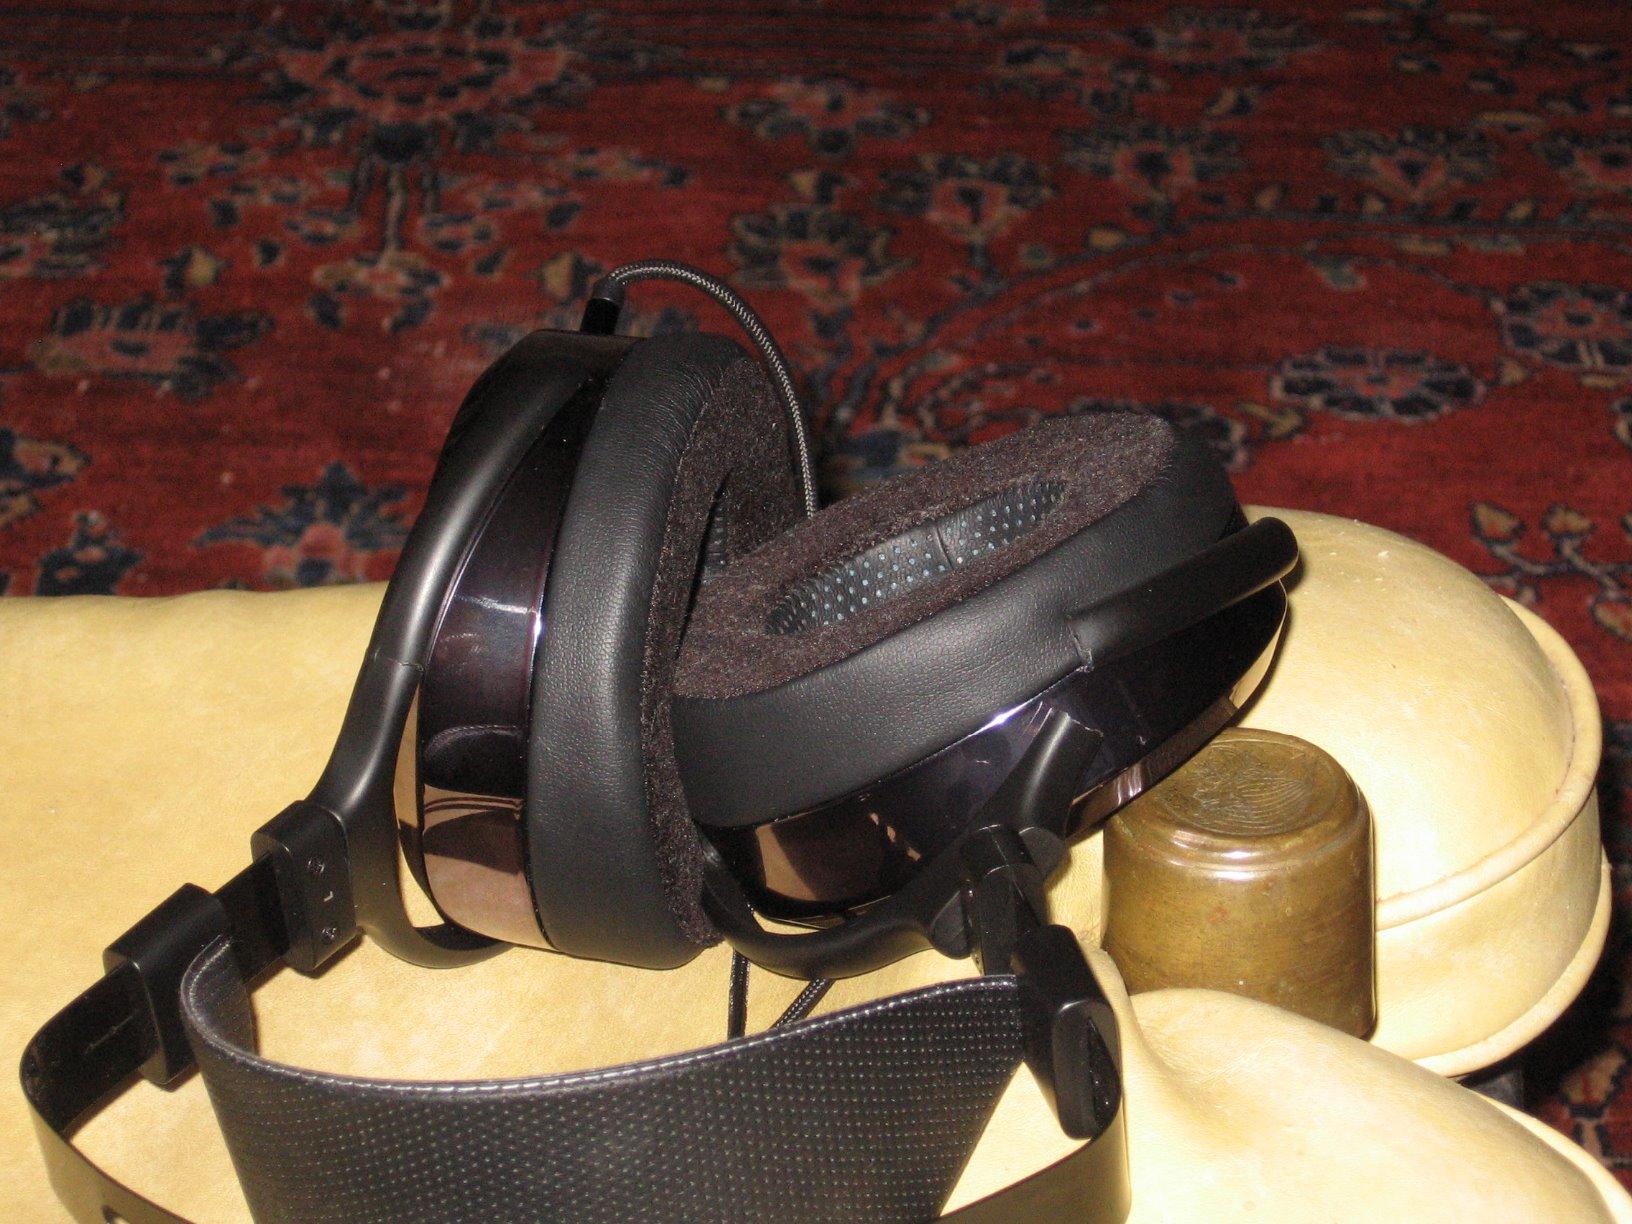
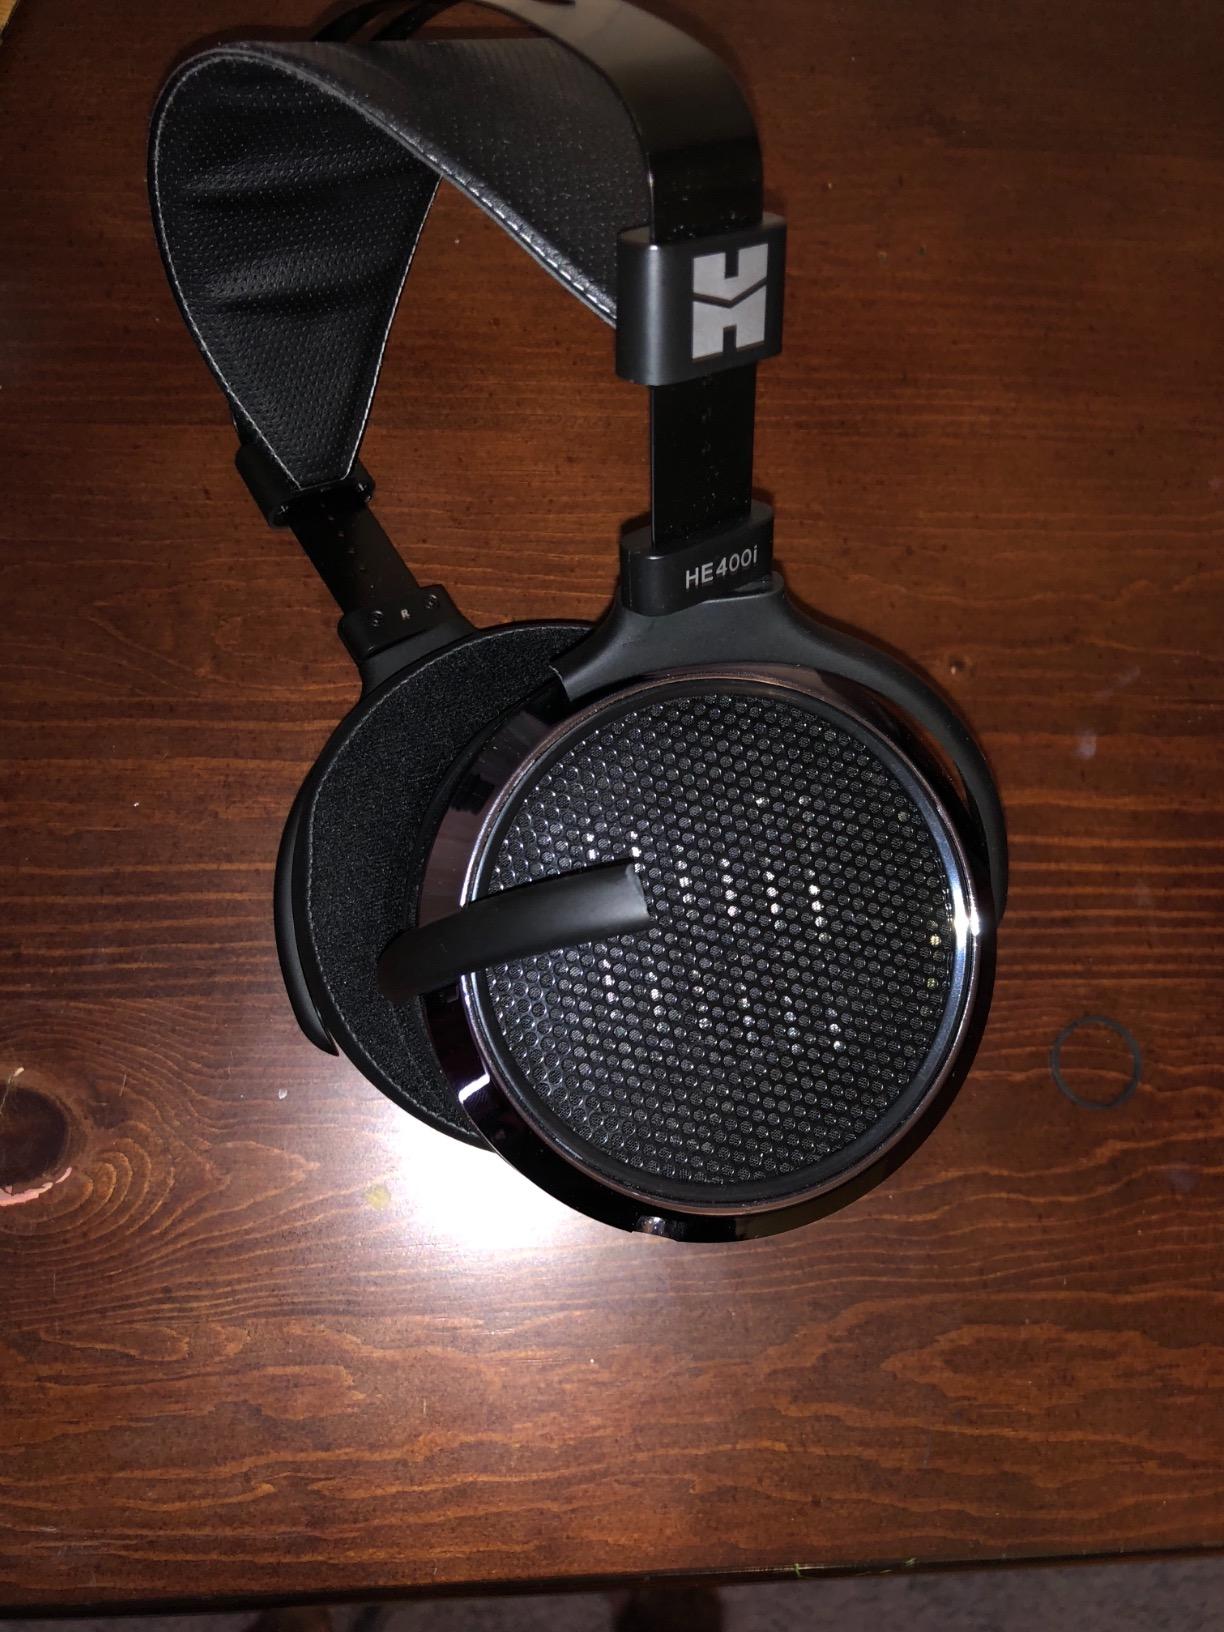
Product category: headphones
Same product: yes